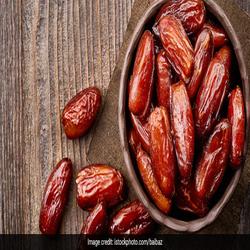
Label: Dates